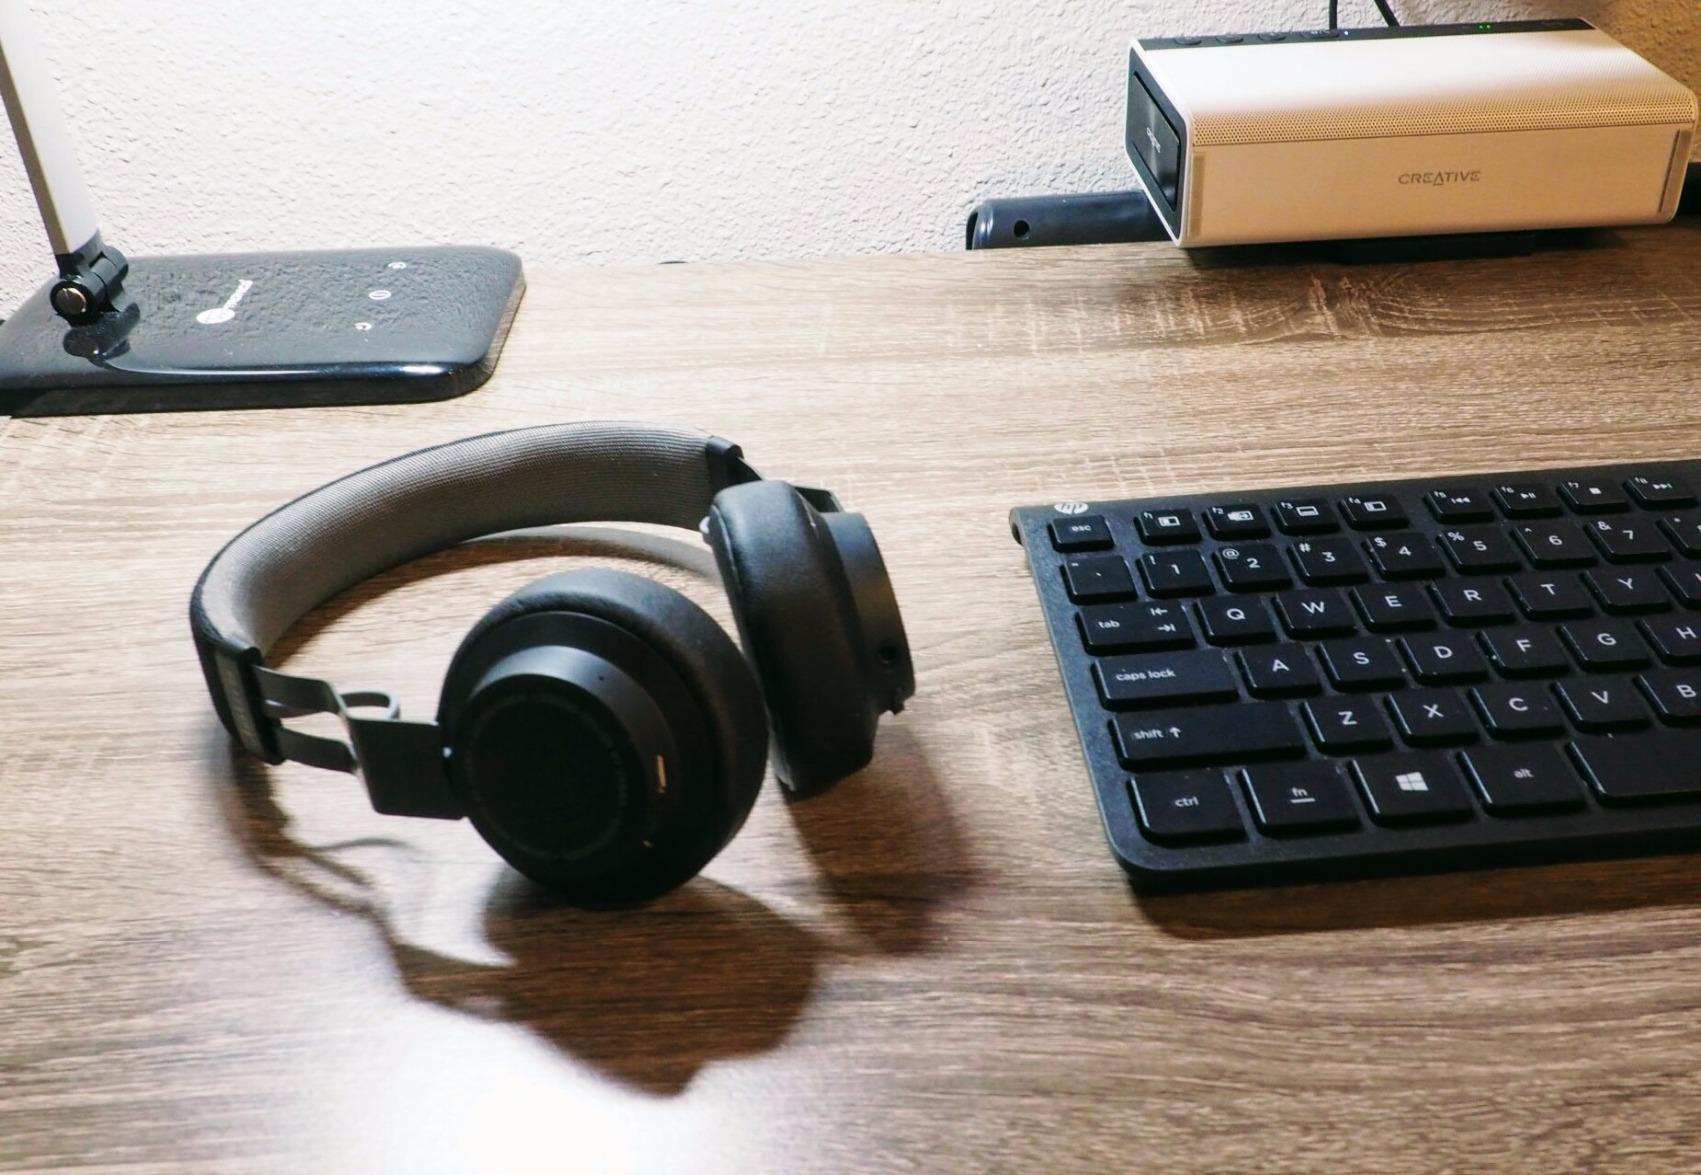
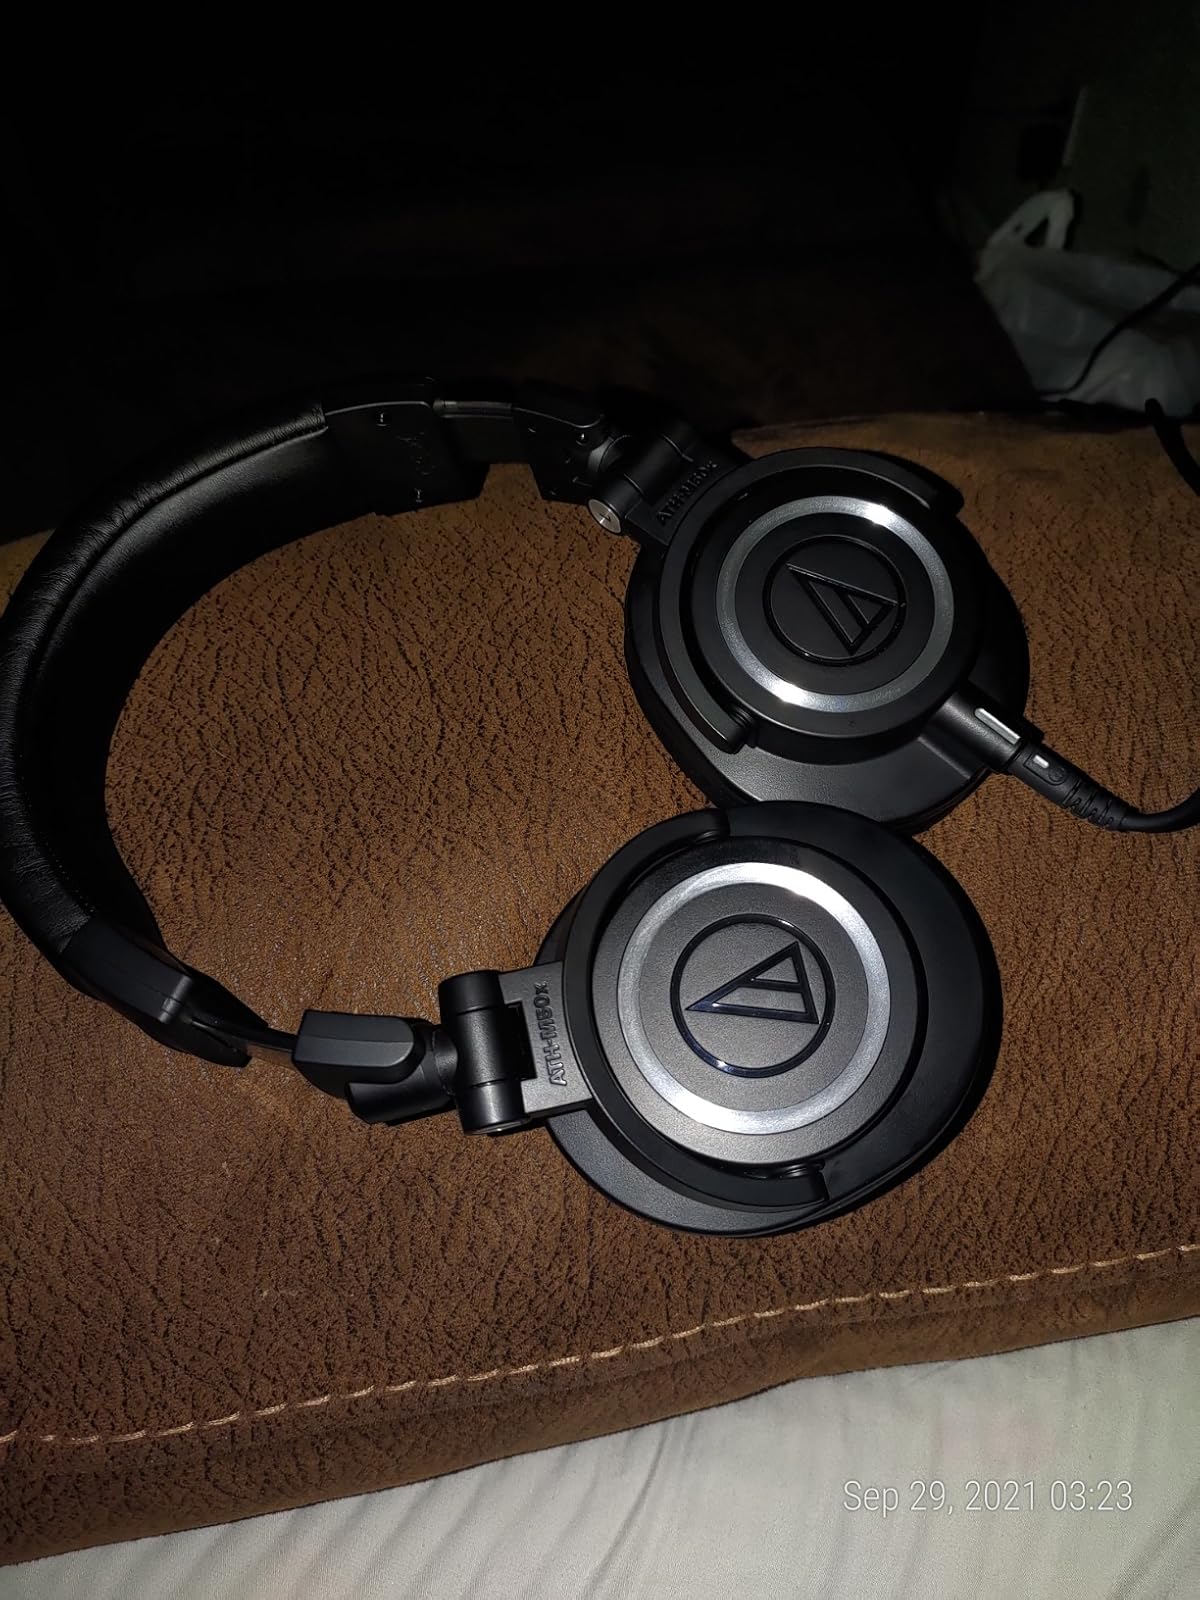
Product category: headphones
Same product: no